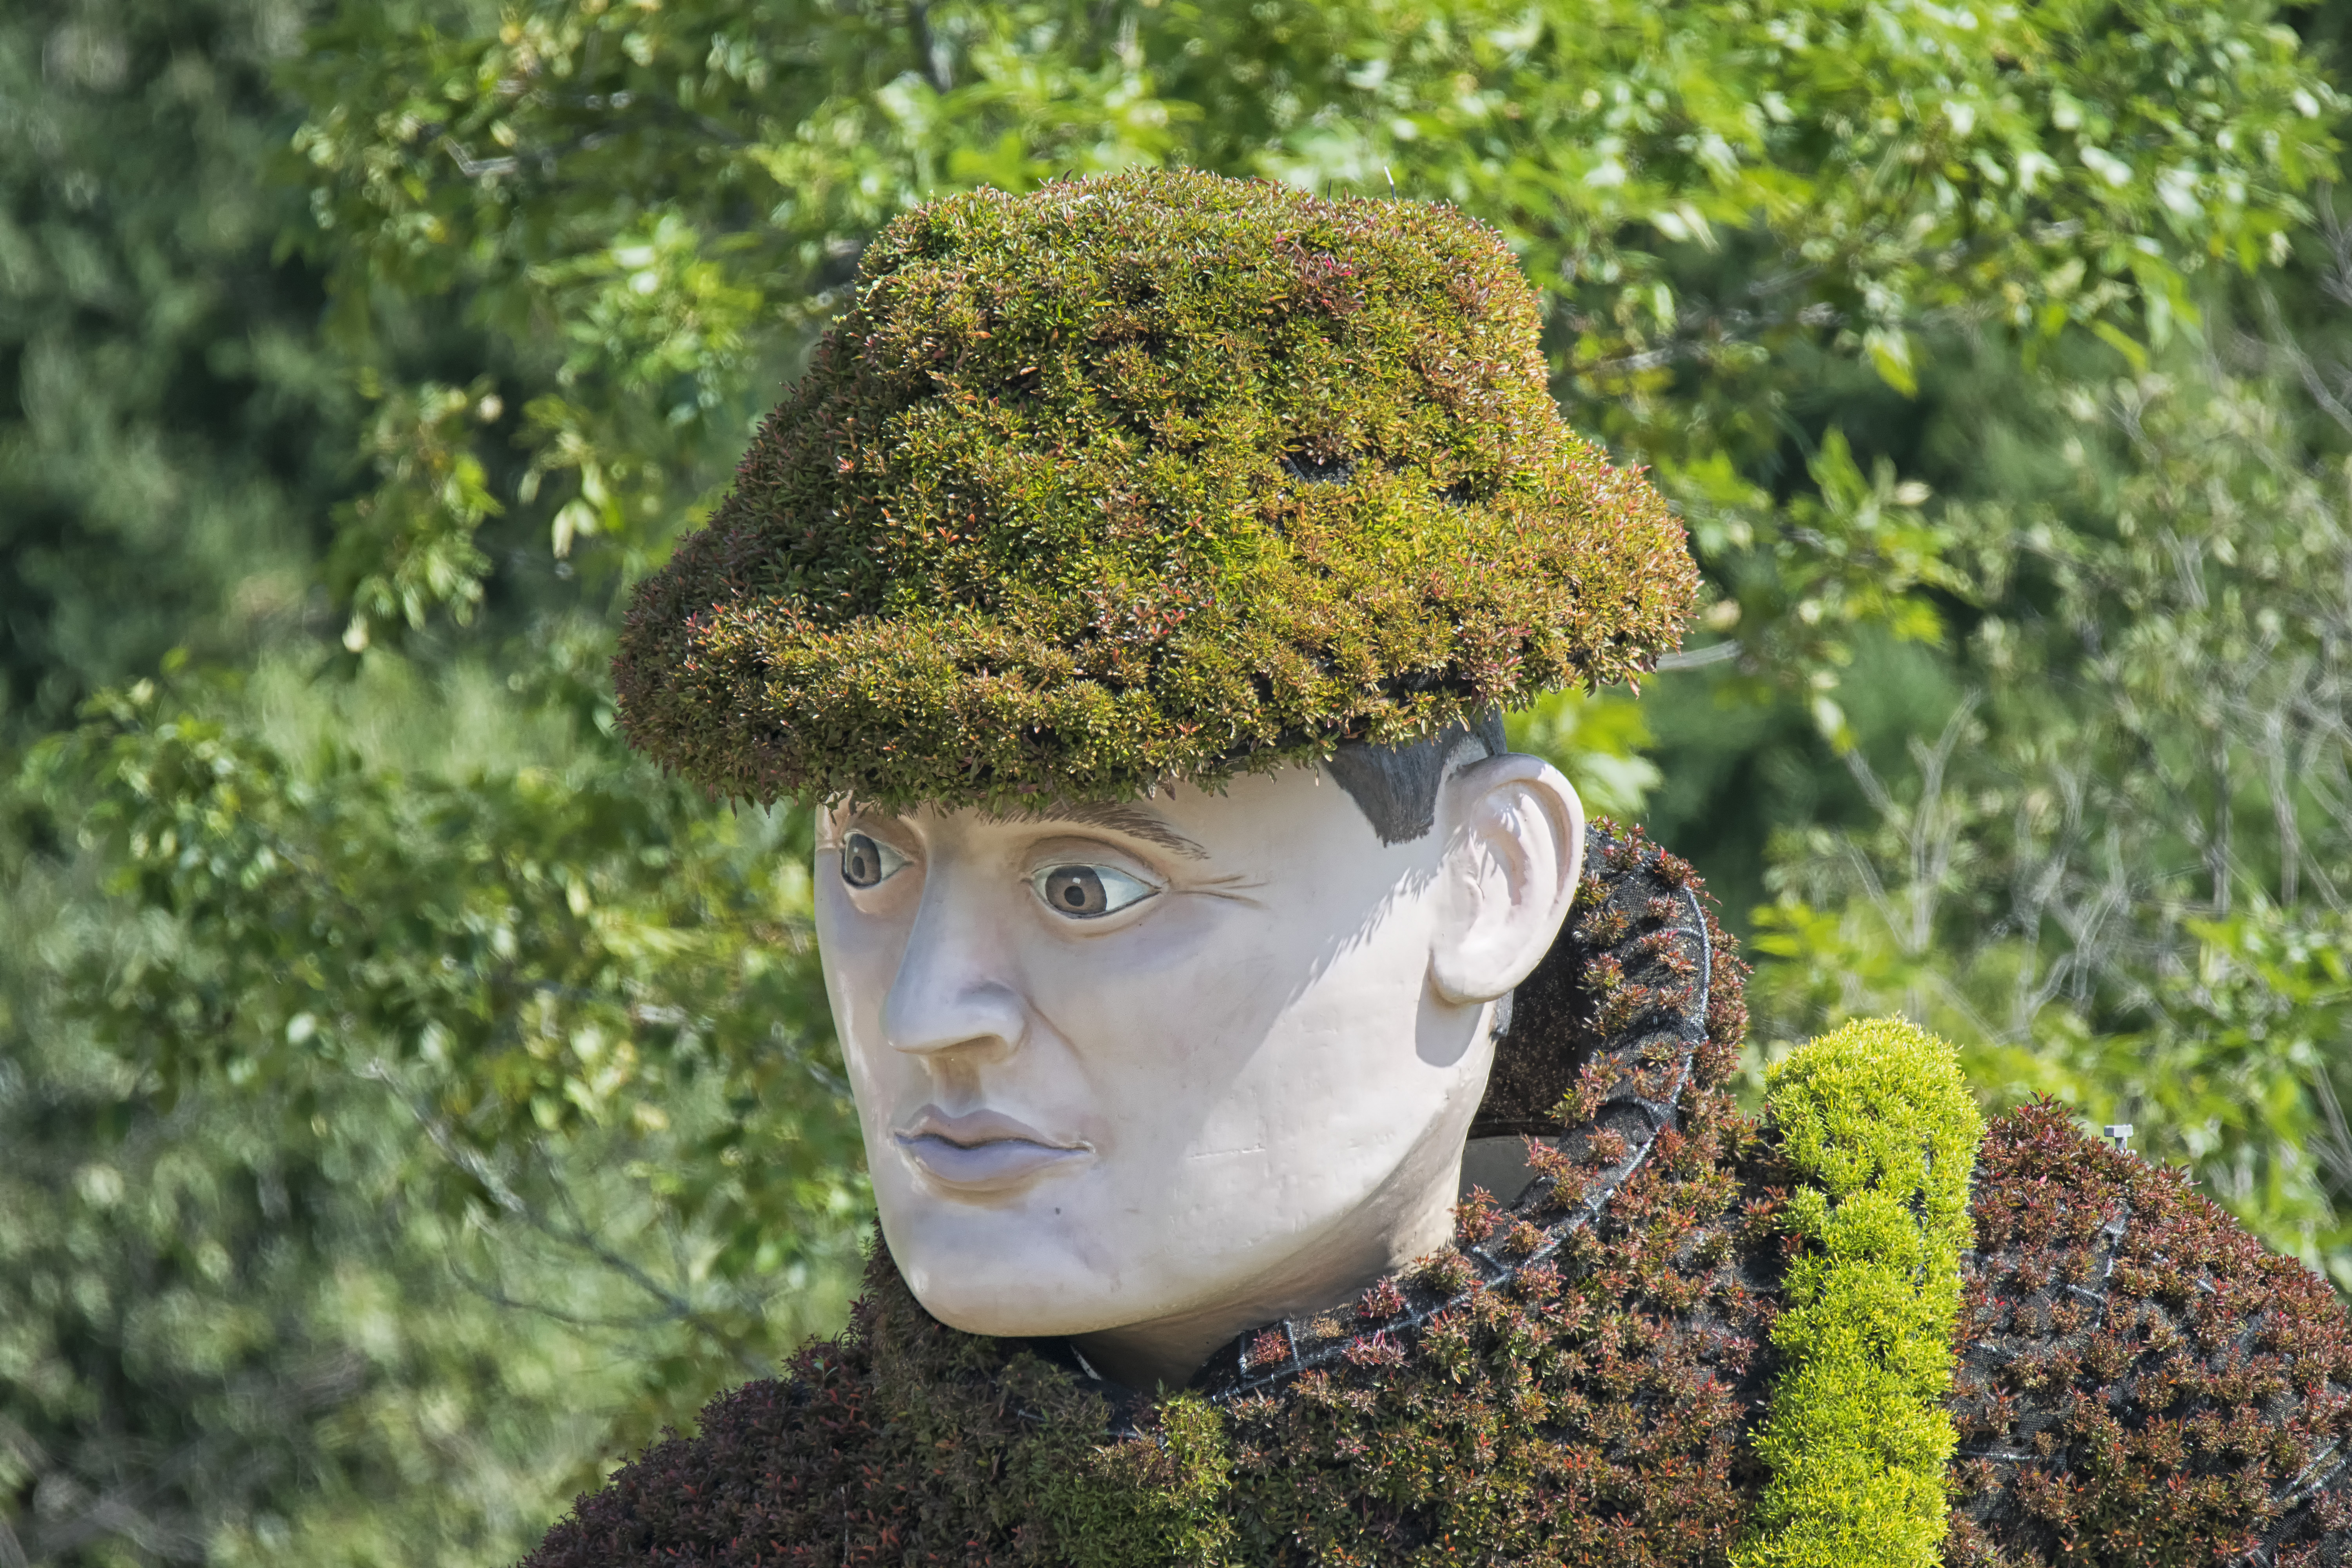
tree, nature, forest, grass, plant, leaf, flower, monument, statue, green, jungle, autumn, botany, clothing, agriculture, garden, flora, art, canada, head, quebec, habitat, sherbrooke